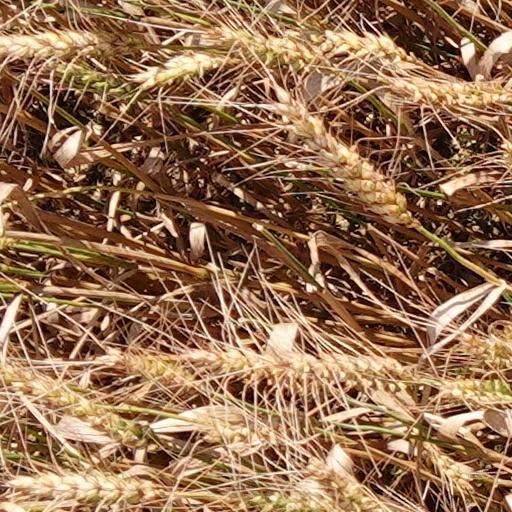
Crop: wheat